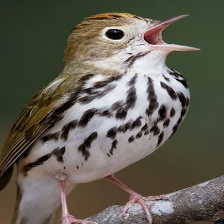
Species: OVENBIRD
Scientific name: SEIURUS AUROCAPILLA